Gadesh

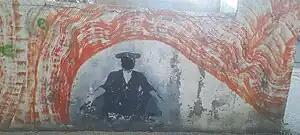
A graffiti depicts "gadesh" in Baku

Gadesh or Balagadesh — is a subculture in Azerbaijan. It is considered characteristic only for Baku and Baku suburbs. Since the late 2010s, this subculture is rarely found only in the rural areas of Baku. "Gadeshlik" was a local subculture unique to Azerbaijan, especially Baku.